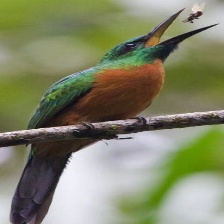
Species: GREAT JACAMAR
Scientific name: JACAMEROPS AUREUS